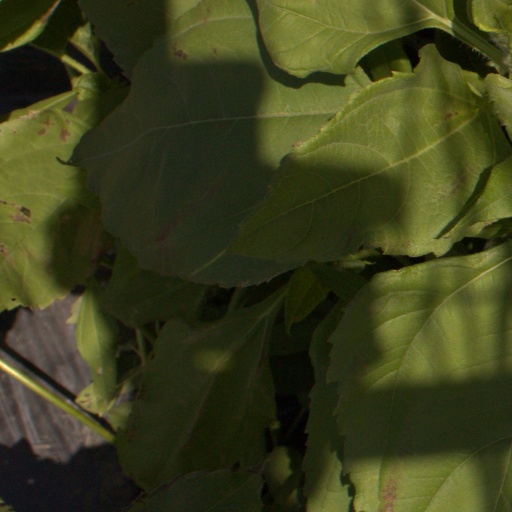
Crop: Jerusalem artichoke